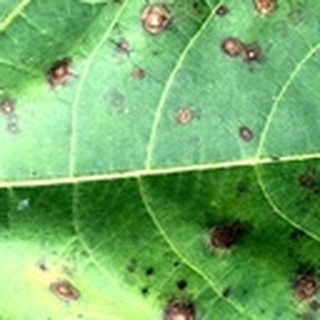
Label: cotton_target_spot